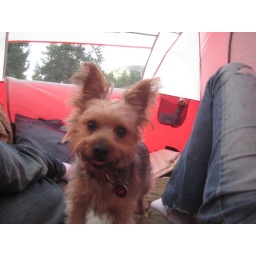
Dash after wrestling a plastic cup in the tent